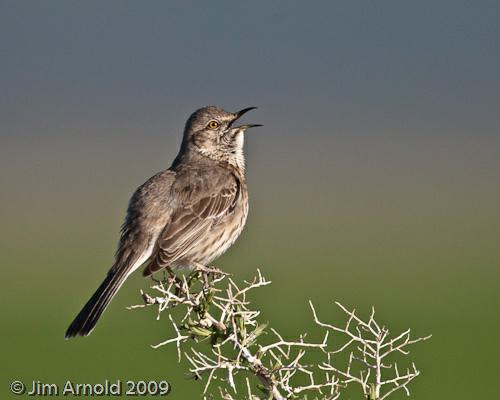
A photo of a sage thrasher